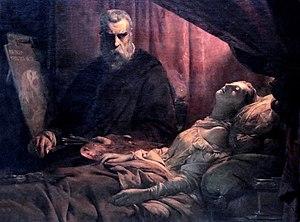
Le Tintoret peignant sa fille morte est un tableau peint par Léon Cogniet, vers 1843. En 1853, le tableau est acheté par la Société des amis des arts de Bordeaux.
Léon Cogniet est un peintre et lithographe néoclassique et romantique français, né à Paris le 29 août 1794 et mort à Paris 10ᵉ le 20 novembre 1880.